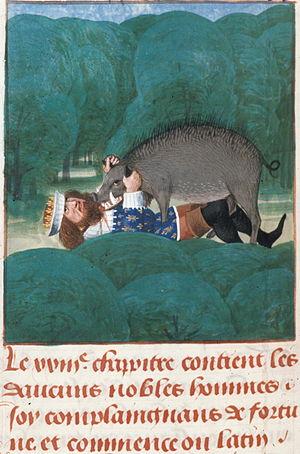
Mort de Philippe IV le Bel, roi de France. (British Library, Royal 14 E V f. 497v)